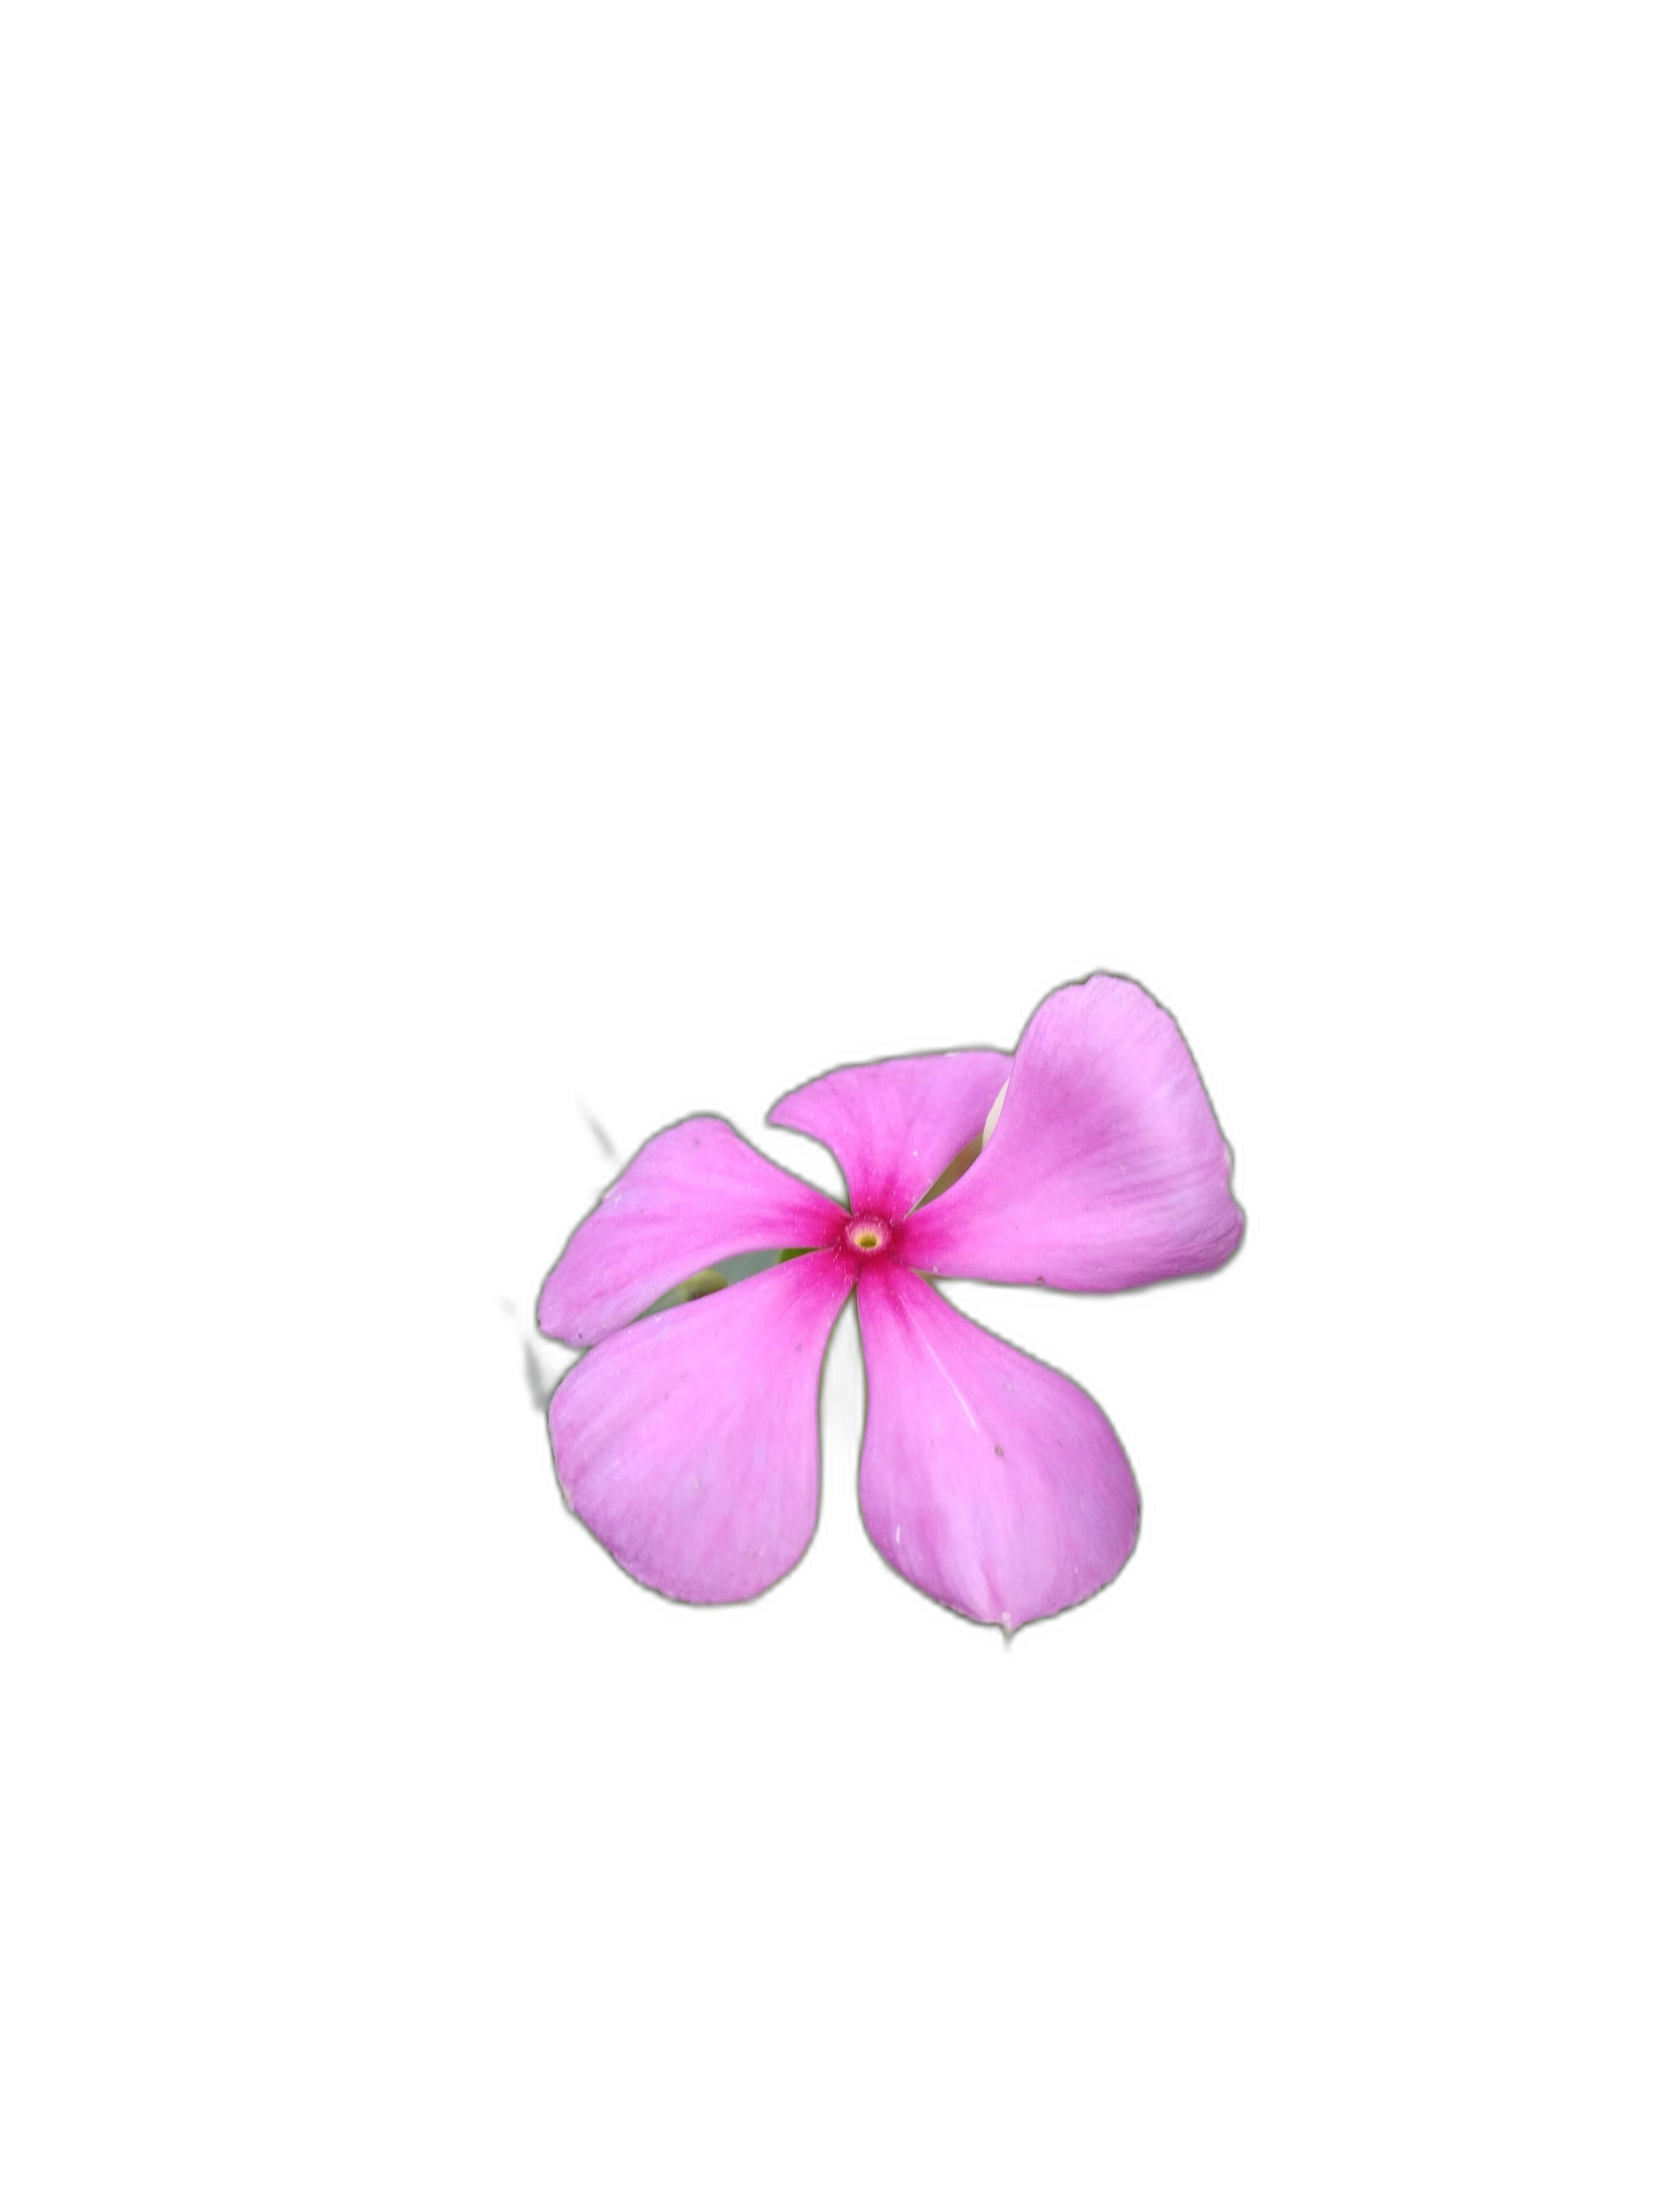
Label: Madagascar periwinkle